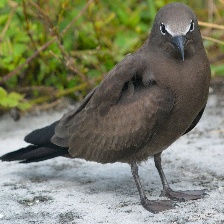
Species: BROWN NOODY
Scientific name: ANOUS STOLIDUS